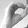
ASL letter: O